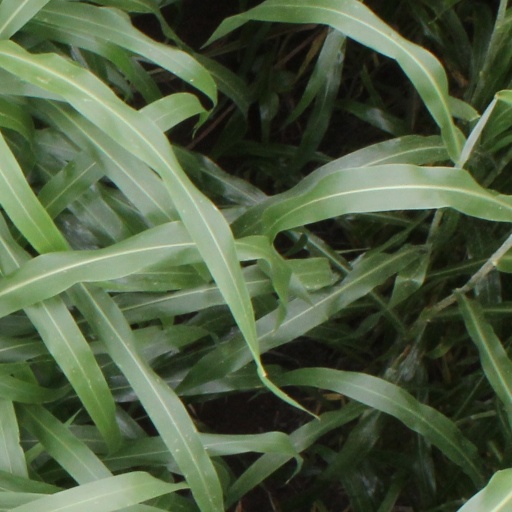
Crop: sorghum